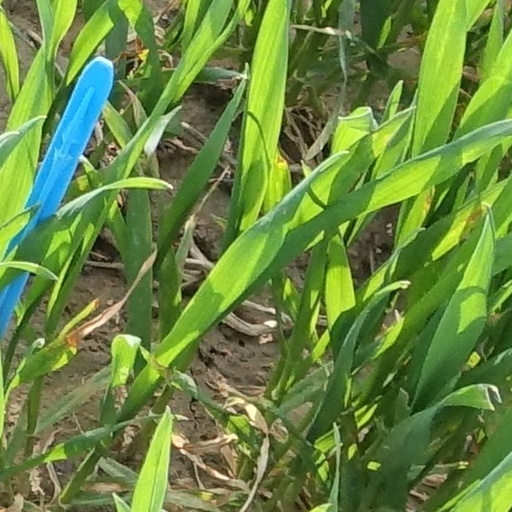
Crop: wheat